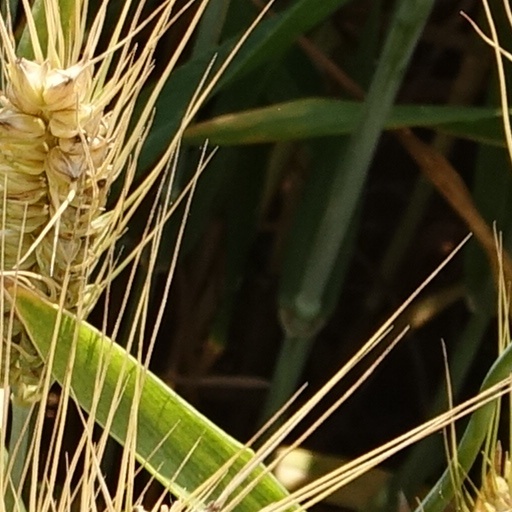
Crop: wheat